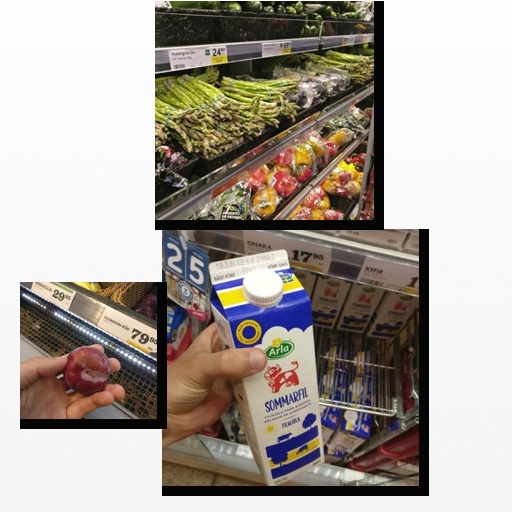
Food items: plum, asparagus, sour_milk